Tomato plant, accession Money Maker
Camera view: vertical (180 deg); turntable rotation: 240 degrees
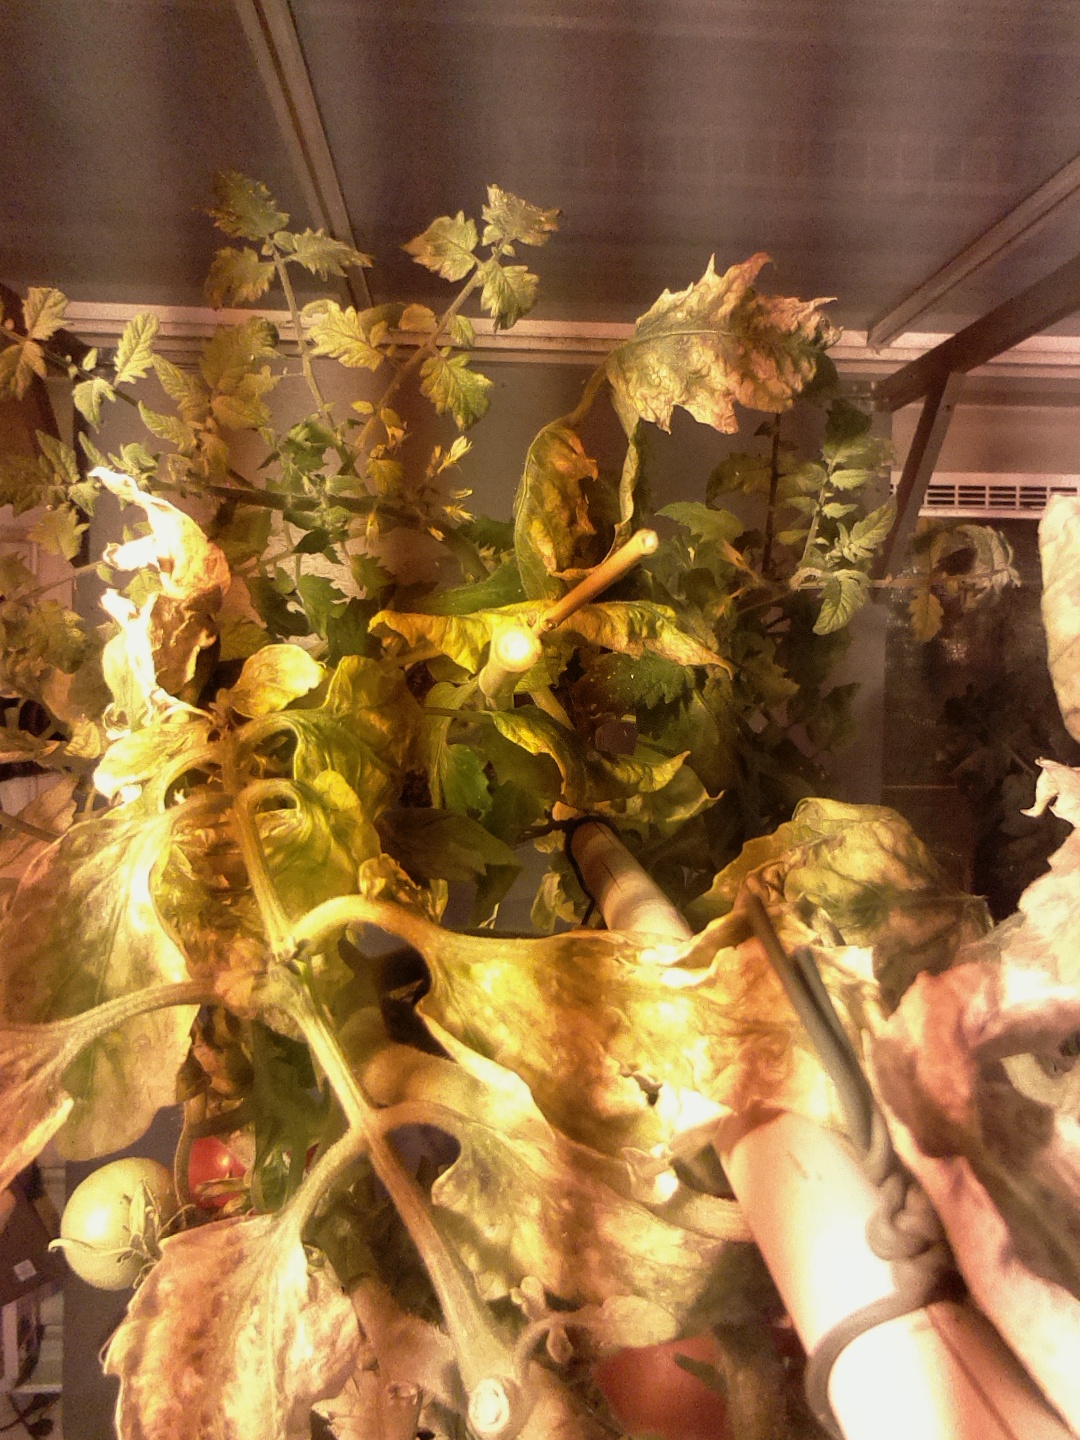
BBCH growth stage 87: 70%-80% of fruits show typical fully ripe color